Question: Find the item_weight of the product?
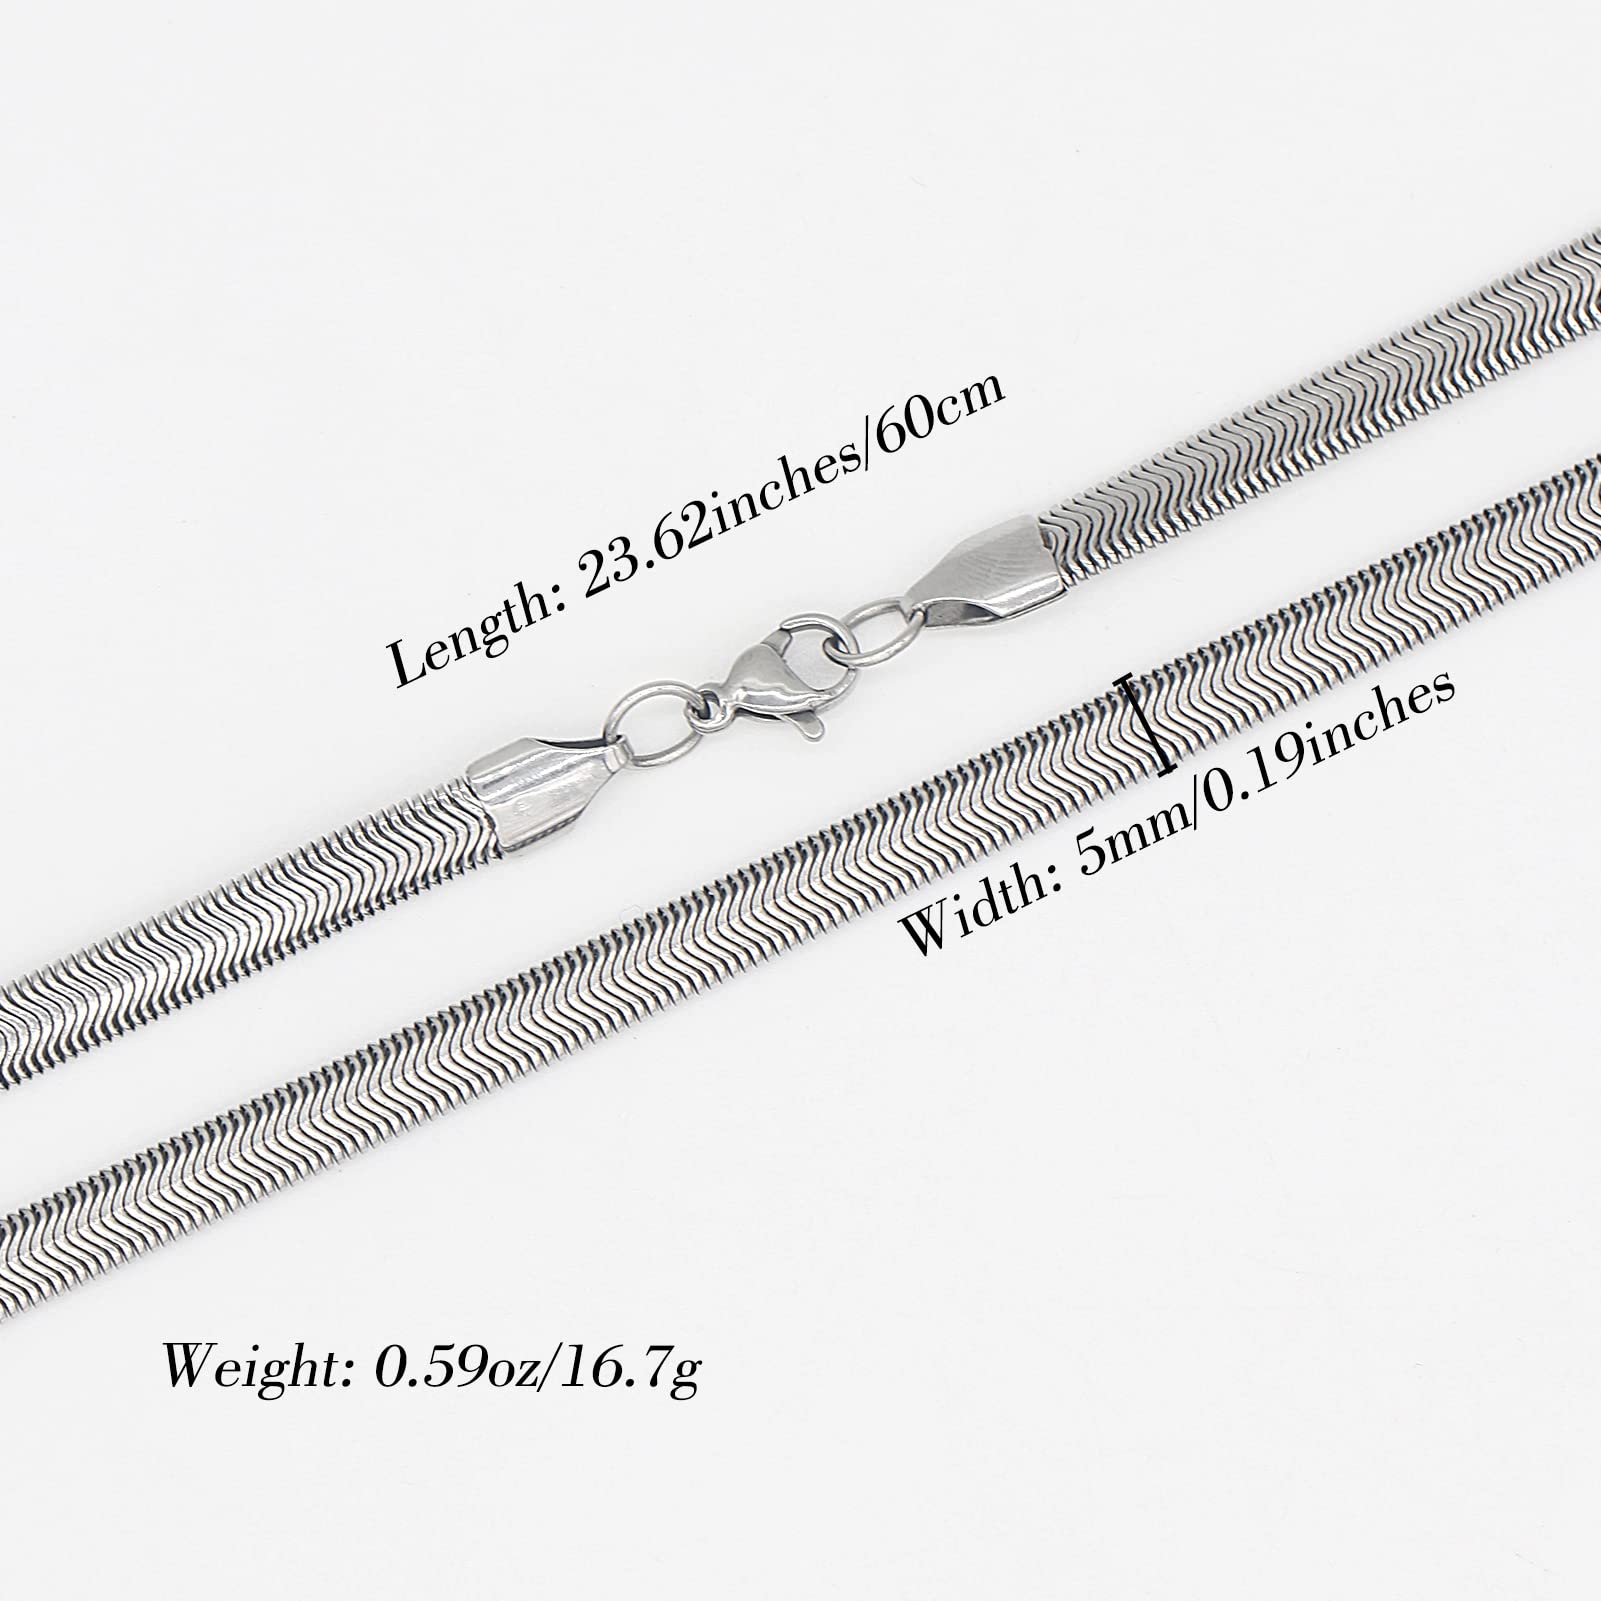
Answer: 16.7 gram